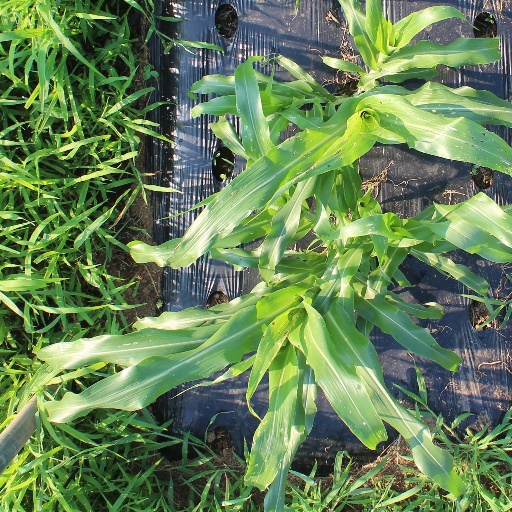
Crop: sorghum